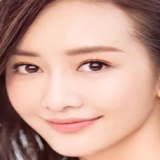
diễn viên Vương Âu